Smashburger

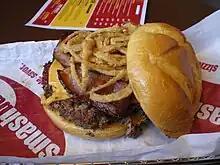
A BBQ bacon cheddar burger with deep-fried onions on top, another core menu item

In order to avoid the stigma of a restaurant chain, Smashburger crafts local burgers for each city where it is located and markets them extensively. These burgers are designed after consulting with distributors for the kinds of ingredients that are most shipped to a particular city or geographic area. For instance, Smashburger's Colorado locations serve burgers with roasted green chiles, while locations in Miami serve burgers with grilled chorizo. In Minneapolis, the chain has a double-cheese, double-onion variety evoking Scandinavian and Germanic cuisine. Its Oklahoma variety features locally popular fried pickles, while Boston locations serve a burger with onions and a cranberry chutney supplied locally by Ocean Spray. The burgers tend to be original creations as opposed to duplicating local flavors; in the case of Minneapolis the chain deliberately avoided selling a burger that would resemble the locally renowned Jucy Lucy. There are exceptions, such as in Kalamazoo and Grand Rapids restaurants, where the local burger is topped with olives, a tradition that had once been locally popular.